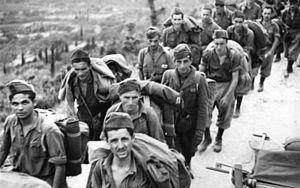
L’opération Achse à l'origine appelée opération Alaric, était le nom de code des plans allemands afin de désarmer les forces armées italiennes en prévision de l'armistice de Cassibile entre l'Italie et les Alliés durant la Seconde Guerre mondiale.
L’Achilleion ou Achilléon est un palais néoclassique de style pompéien situé en périphérie du village de Gastouri, dans le district municipal d’Achilleio, sur l’île grecque de Corfou.
La participation de l'Italie à la Seconde Guerre mondiale était caractérisée par un cadre complexe d'idéologie, de politique et de diplomatie, tandis que ses actions militaires étaient souvent fortement influencées par des facteurs externes. L'Italie a rejoint la guerre en tant que l'une des puissances de l'Axe en 1940, lors de la reddition de la France, avec un plan de concentration des forces italiennes en vue d'une offensive majeure contre l'Empire britannique en Afrique et au Moyen-Orient, tout en s'attendant à l'effondrement du Royaume-Uni sur le théâtre européen. Les Italiens ont bombardé la Palestine mandataire, envahi l'Égypte et occupé le Somaliland britannique en remportant ses premiers succès. Cependant, les actions allemandes et japonaises en 1941 ont conduit respectivement à l'entrée de l'Union soviétique et États-Unis dans la guerre, ruinant ainsi le plan italien et reportant indéfiniment l'objectif de forcer la Grande-Bretagne à accepter un traité de paix négocié.
La 33ᵉ division division d'infanterie « Acqui » est une unité militaire du Regio Esercito qui pendant la Seconde Guerre mondiale est anéantie par la Wehrmacht lors du massacre de Céphalonie et par la suite reconstituée.
Le massacre de la division Acqui, connu également sous le nom de massacre de Céphalonie, est l'exécution en masse par l'armée allemande des hommes de la 33ᵉ division italienne d'infanterie « Acqui » dans l'île grecque de Céphalonie en septembre 1943, à la suite de l'armistice signé entre les Italiens et les Alliés. Entre 1650 et 1900 soldats italiens selon les sources furent exécutés, principalement abattus à la mitrailleuse ou noyés. Le bilan, un temps estimé à 5000 morts, a été, à la lumière de recherches historiques récentes, ramené à de plus justes proportions.